Answer in natural language. How many Dressers are visible in the scene? Choose between the following options: 0, 1, 4, 3 or 2
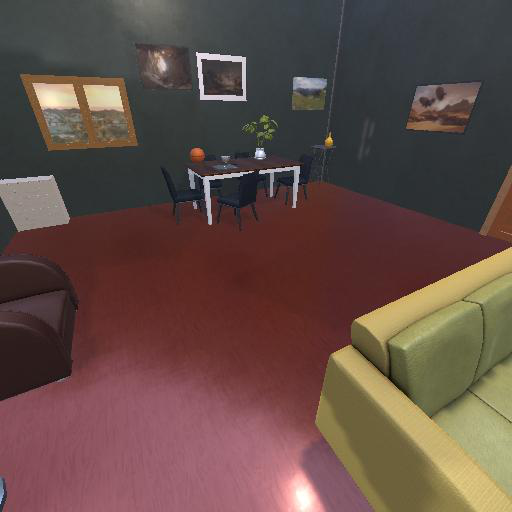
<answer>1</answer>